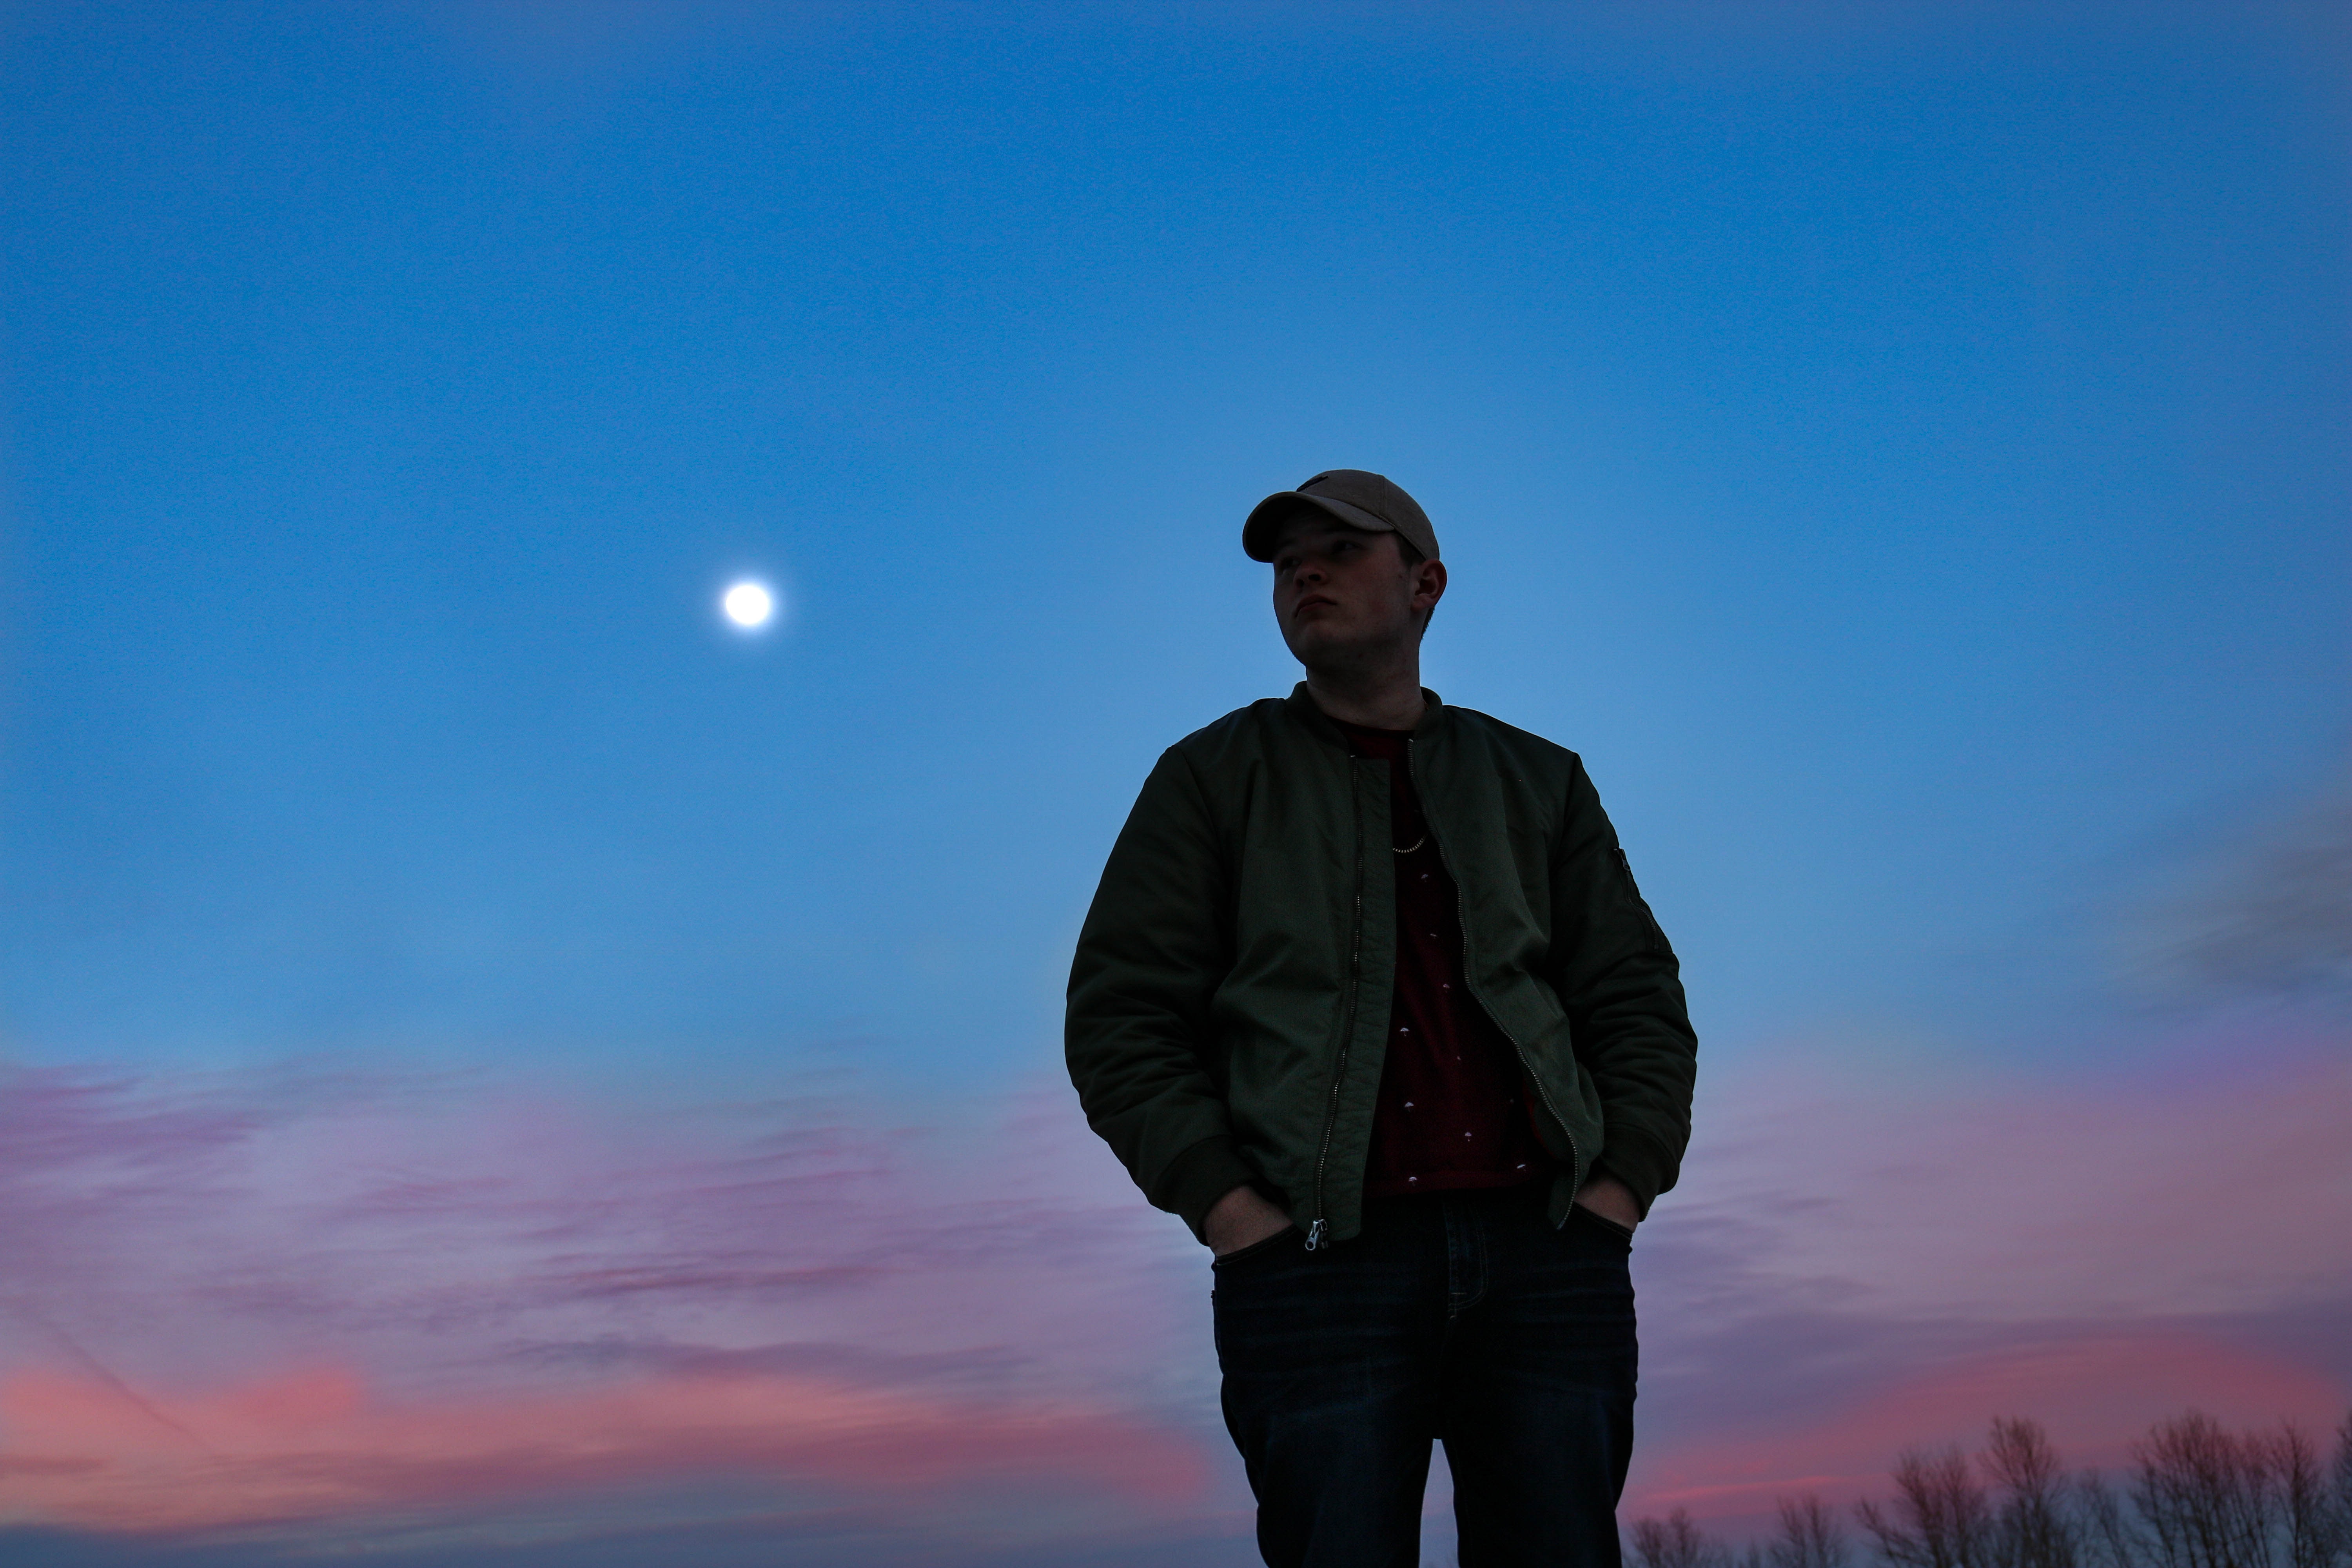
sky, blue, cloud, moon, standing, night, astronomical object, tree, photography, landscape, horizon, evening, celestial event, dusk, sunset, winter, mountain, moonlight, vacation, meteorological phenomenon, hill, dawn